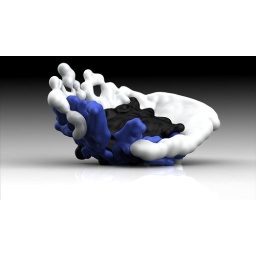
Carrizzi. fluid dynamic bowl concept. fall 2008. v2 - separates in black, blue, and white